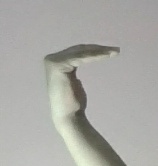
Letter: haa